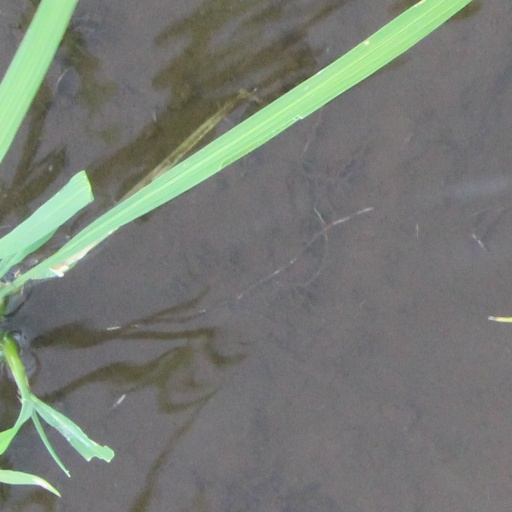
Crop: rice